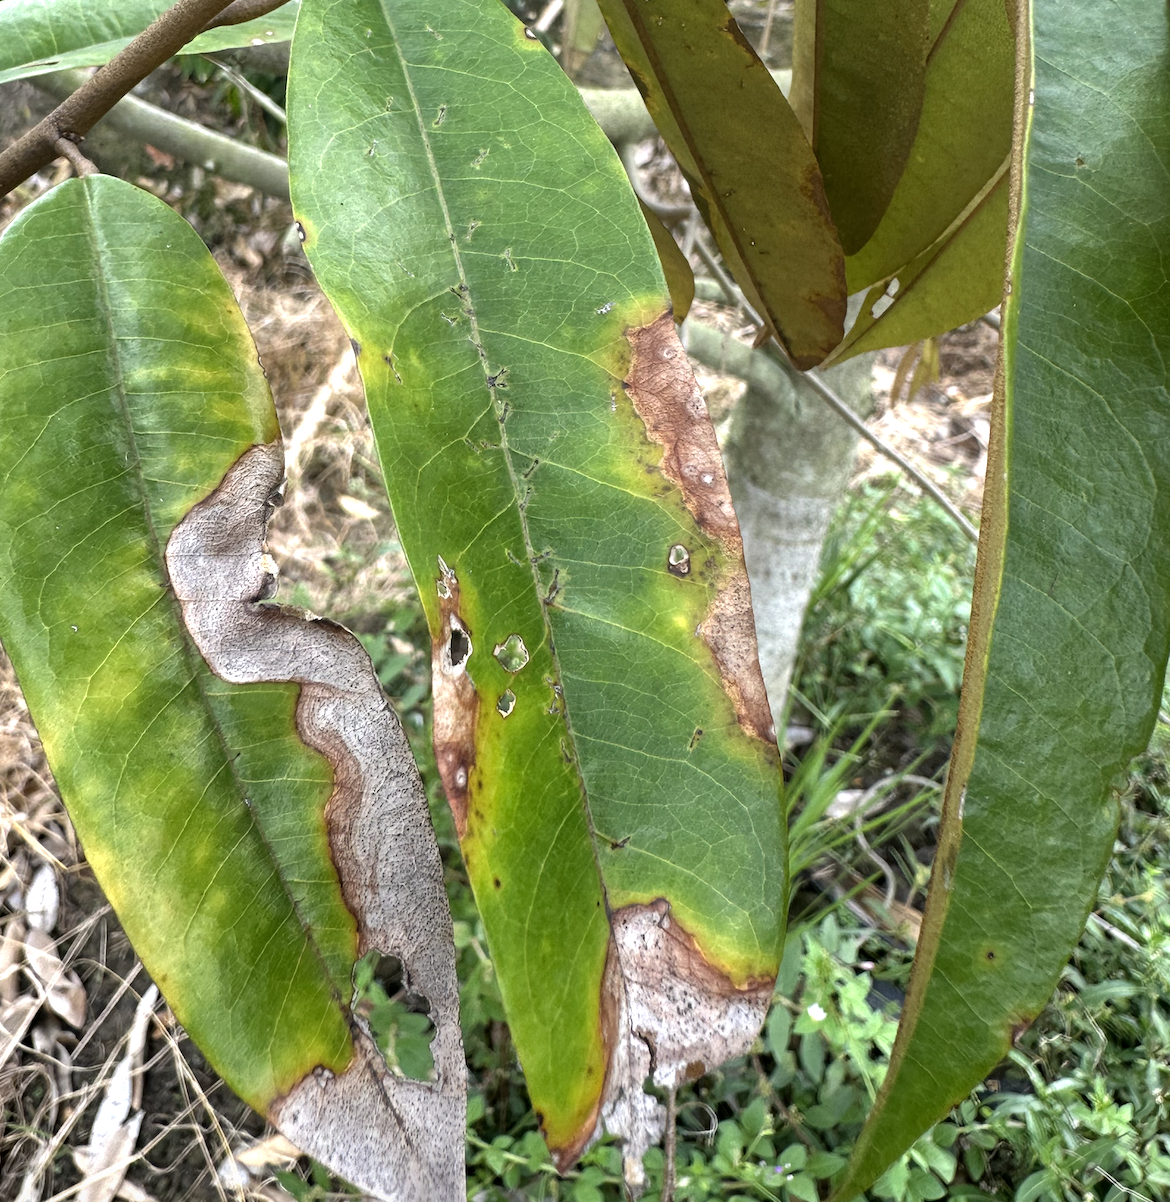
Label: anthracnose_disease